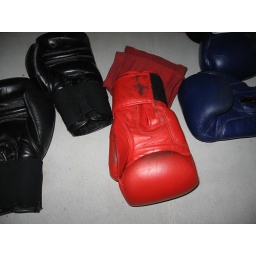
black and blue and red all over